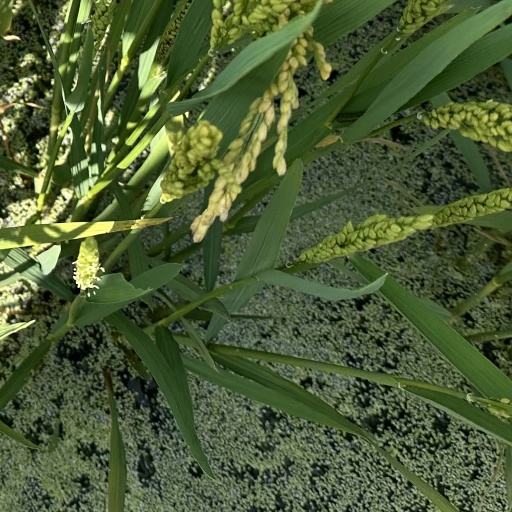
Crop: rice